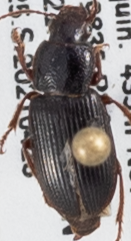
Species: Dicheirus piceus
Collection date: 2021-04-28
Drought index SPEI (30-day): -1.85
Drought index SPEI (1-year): -1.69
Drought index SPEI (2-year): -1.69